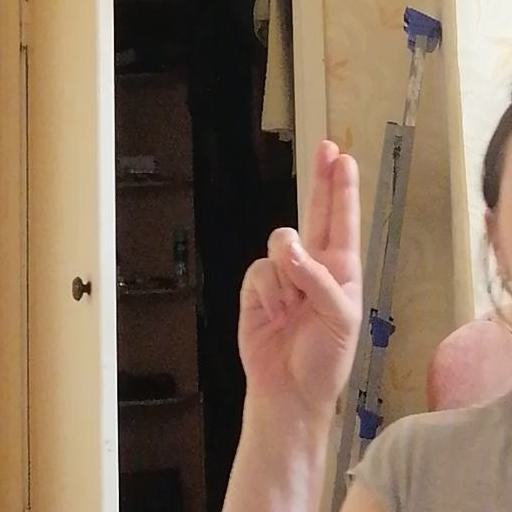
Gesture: two_up